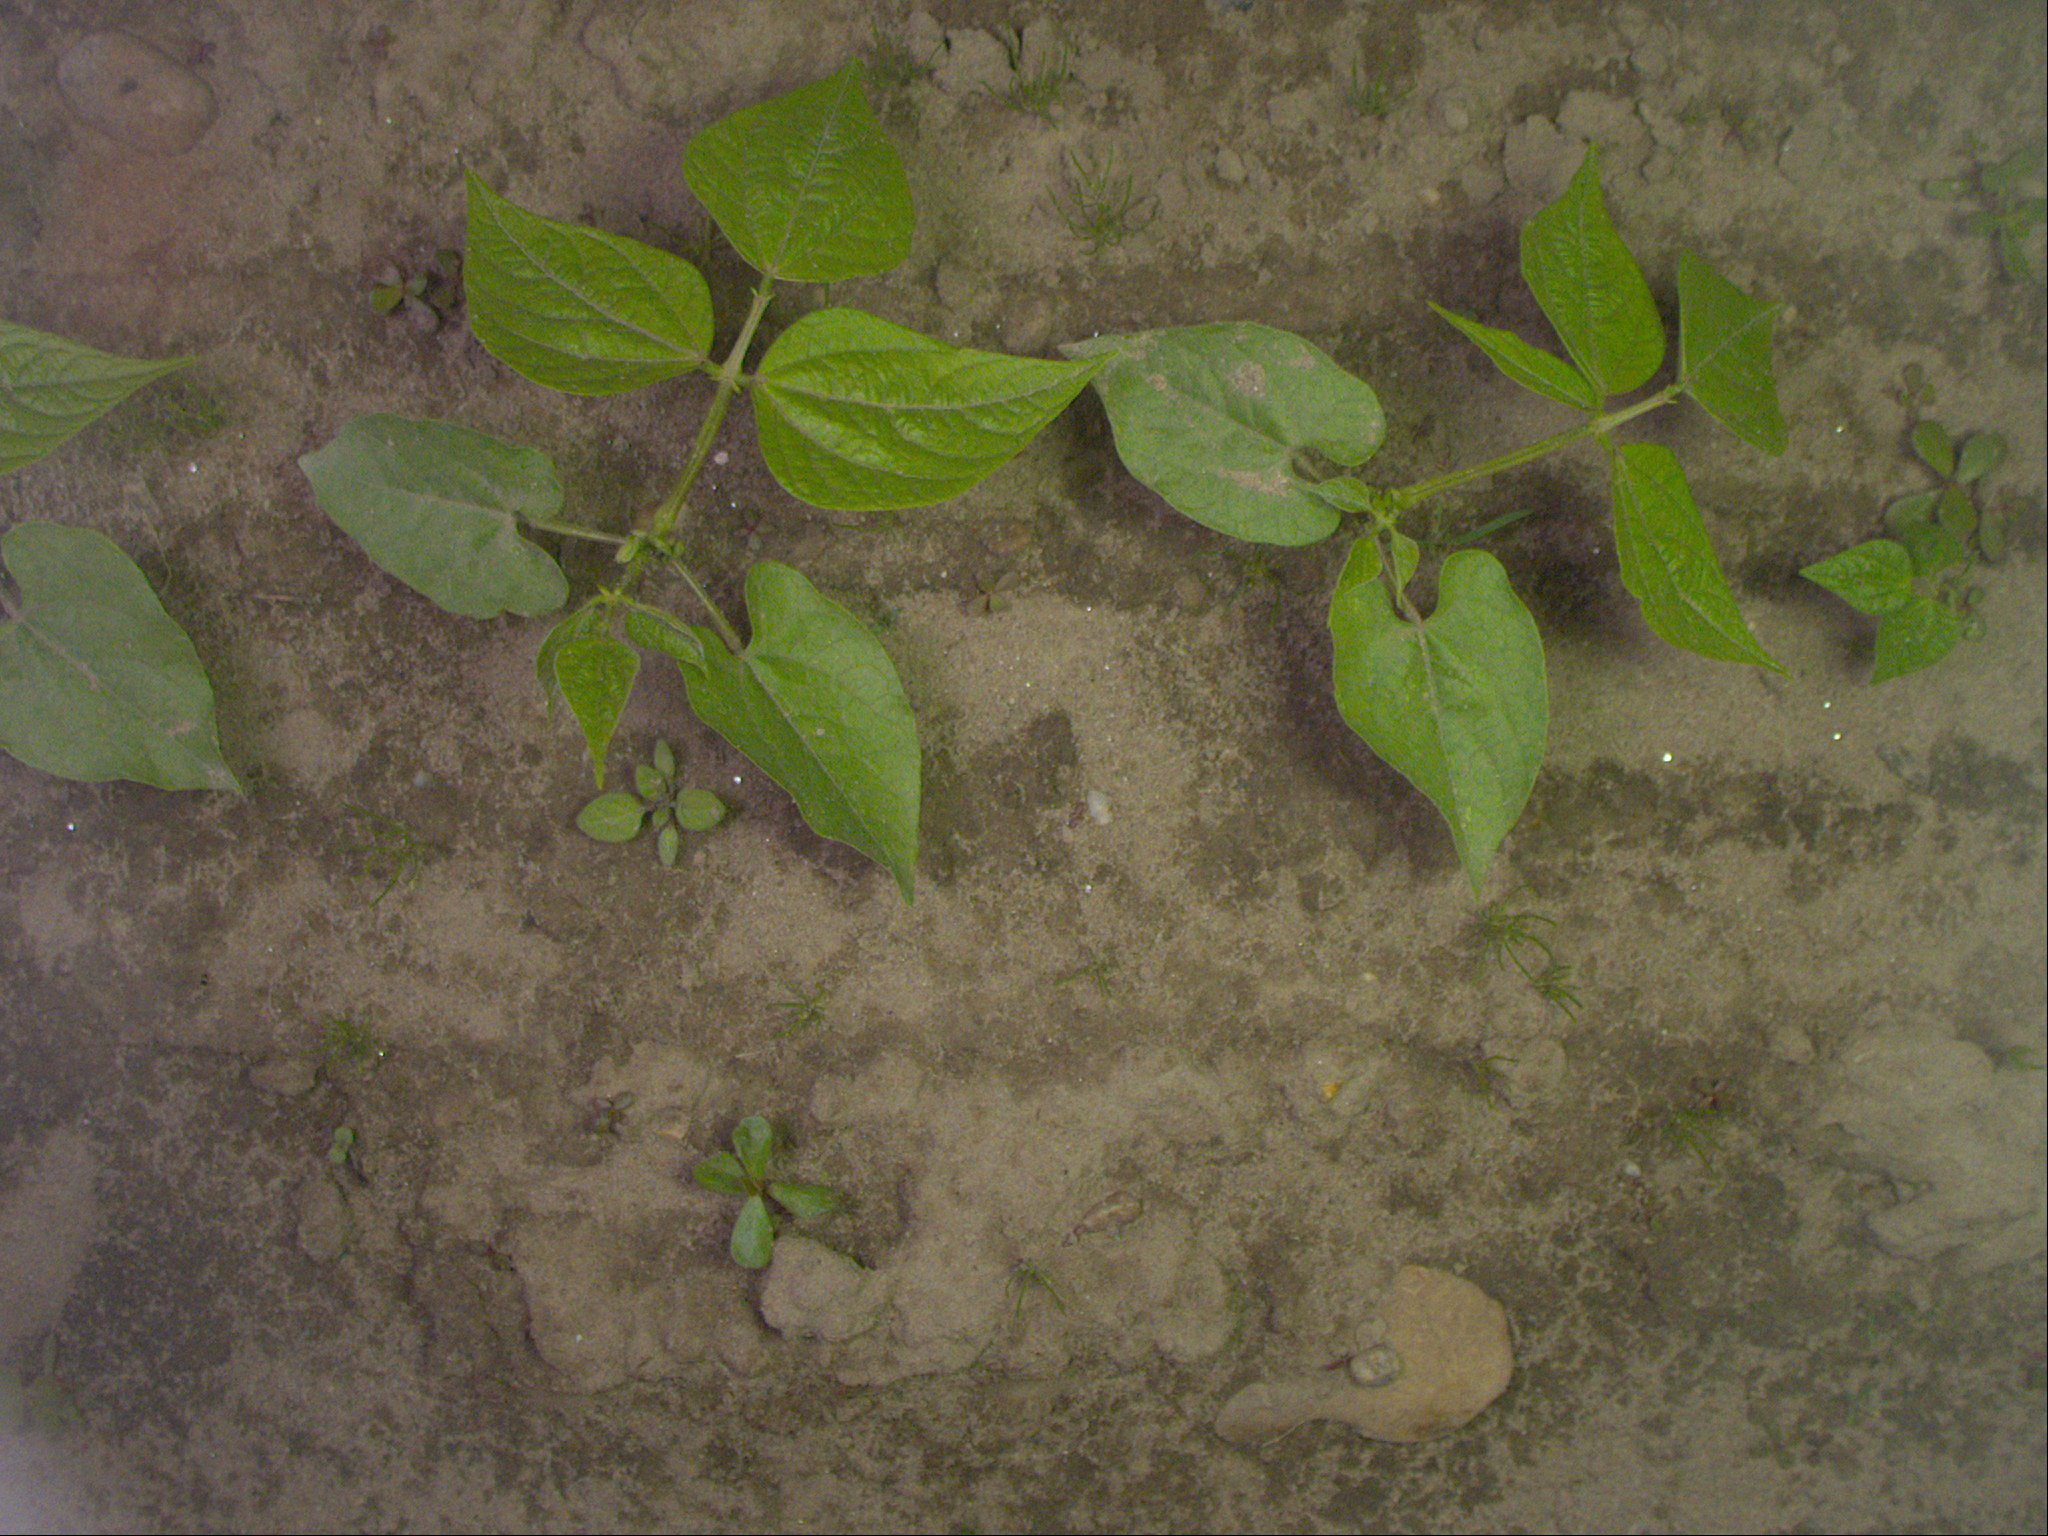
Crop: bean
Objects: bean, bean, stem_bean, bean, stem_bean, bean, stem_bean